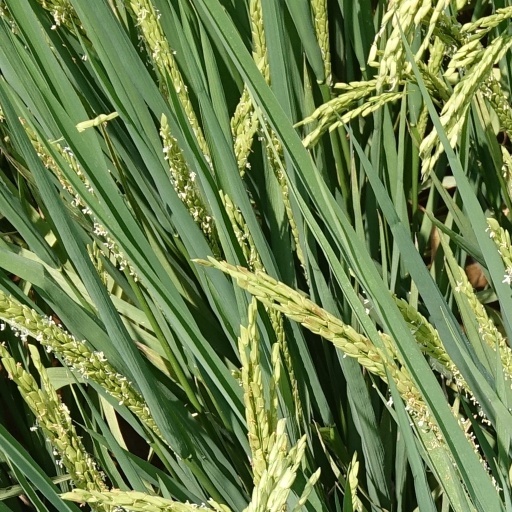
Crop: rice